Staunton Country Park

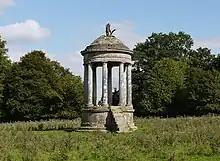
The Beacon in 2010

The beacon is a folly built in 1830 in the style of an Tuscan order temple, to a design by Lewis Vulliamy. It was largely built with material from the demolished Purbrook house. It features a hole in a roof designed to allow a flagpole to be placed there. The roof is domed, with a plain frieze and architrave and supported by eight Tuscan columns.